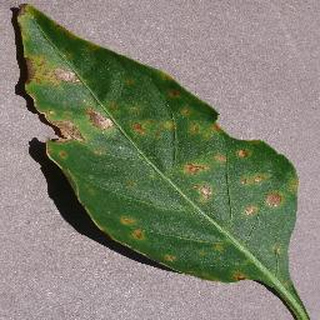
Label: bell_pepper_bacterial_spot